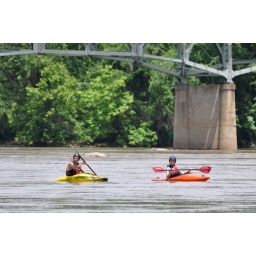
kayakers below the nickel bridge on the james river